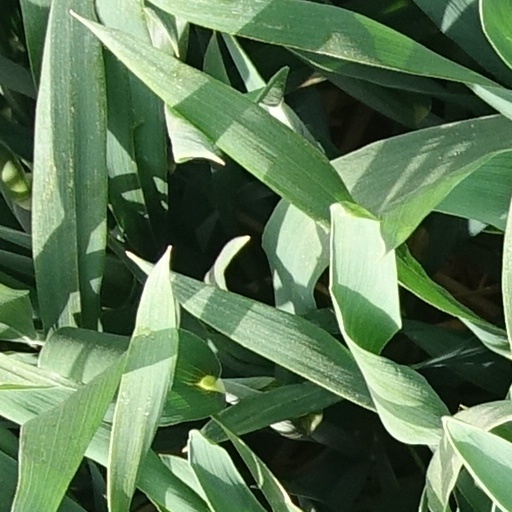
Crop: wheat